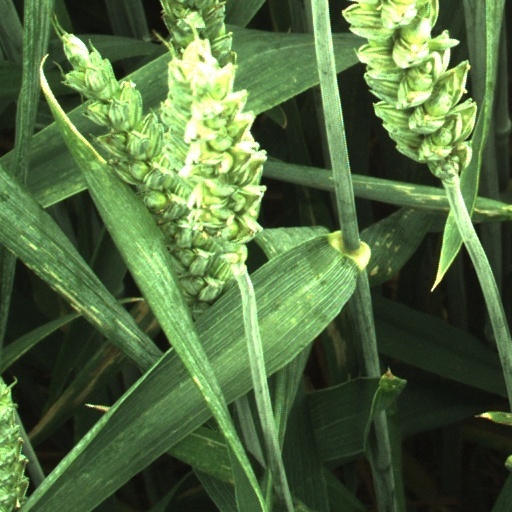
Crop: wheat